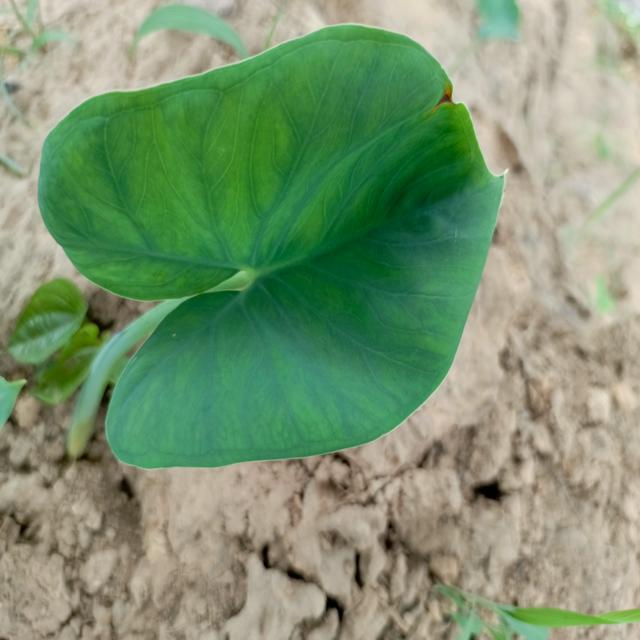
Label: Early_Blight